Transport in Bengaluru

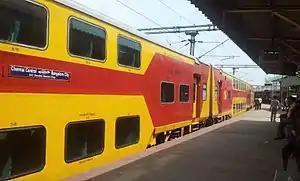
A double decker train that runs between Bangalore and Chennai.

Namma Metro rapid transit system operated by Bangalore Metro Rail Corporation Limited (BMRCL) began construction in 2008 and operation started in 2011, after missing several deadlines. As of 2023, it has 65 operational stations across two lines (Green Line and Purple Line), covering a distance of 42.3 km. Several stations are under construction as part of Phase 2 on these two lines, with Yellow, Red and Blue Lines also proposed. The Metro runs six-car and three-car trains which have total capacity of 2002 and 975 respectively. The average daily ridership was reported to be 4.5 lakh in 2019.